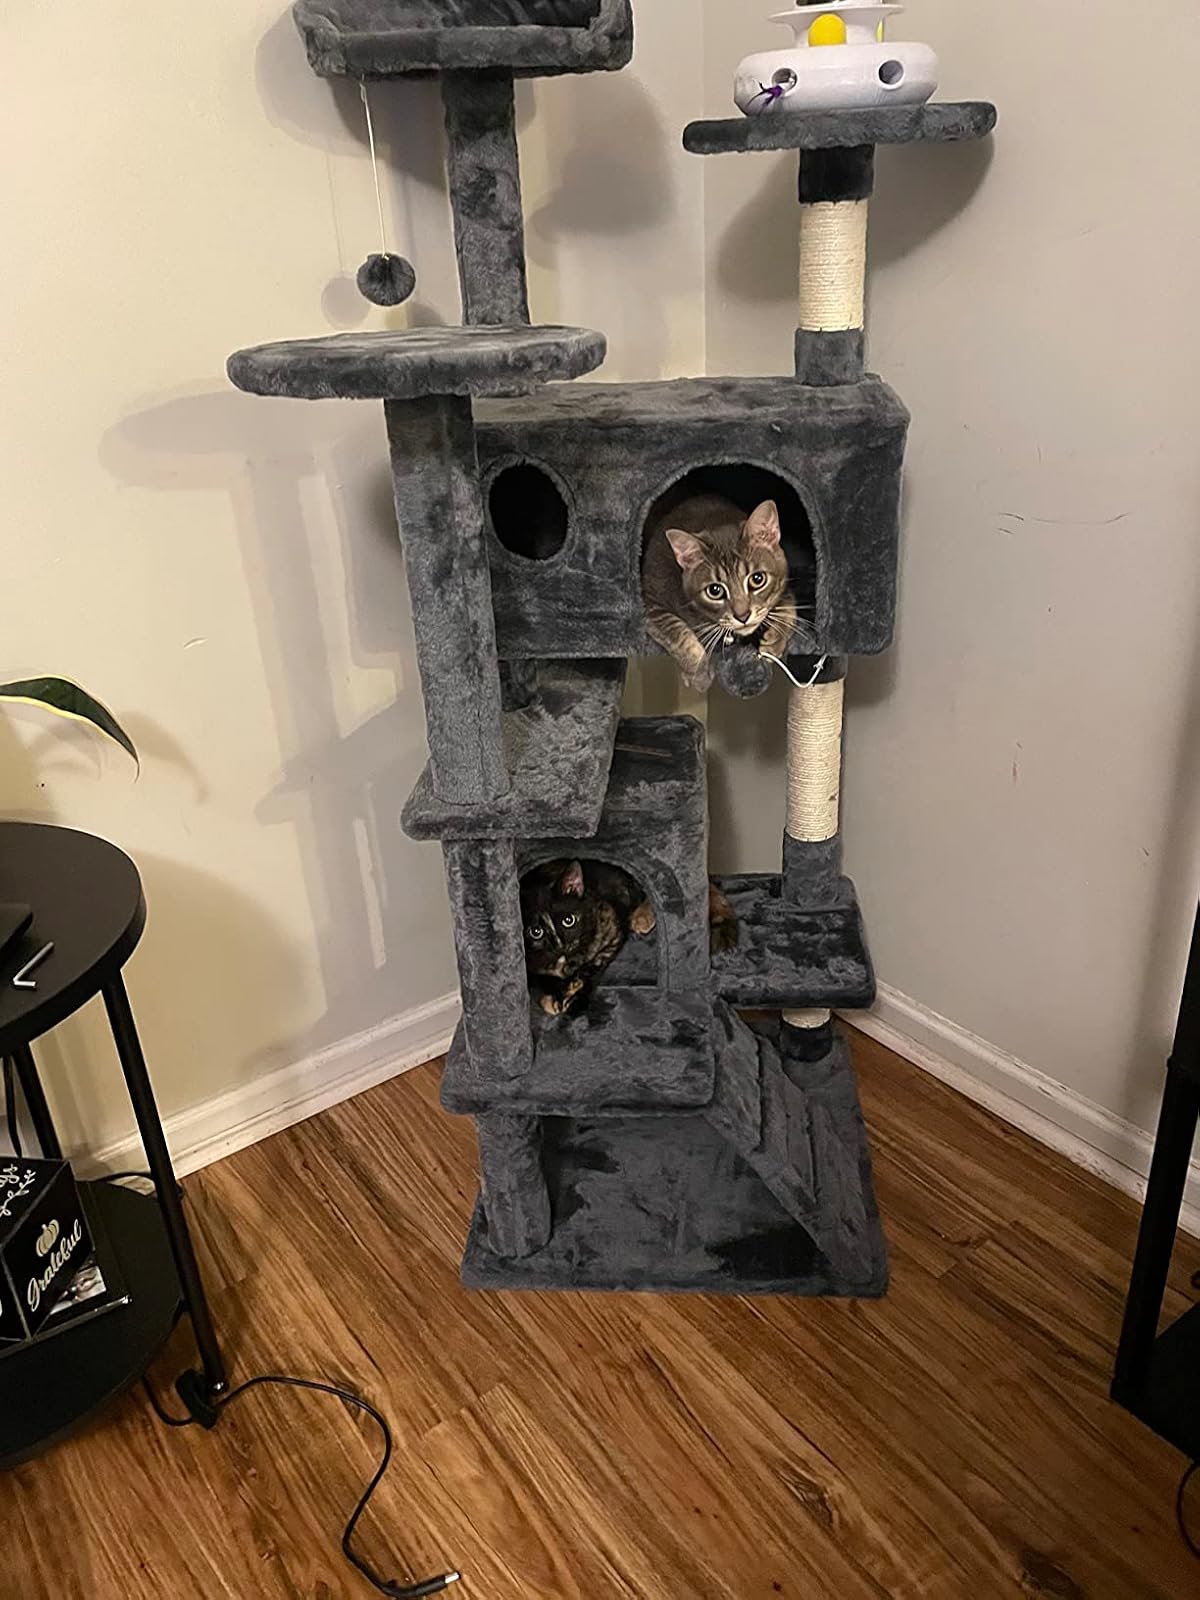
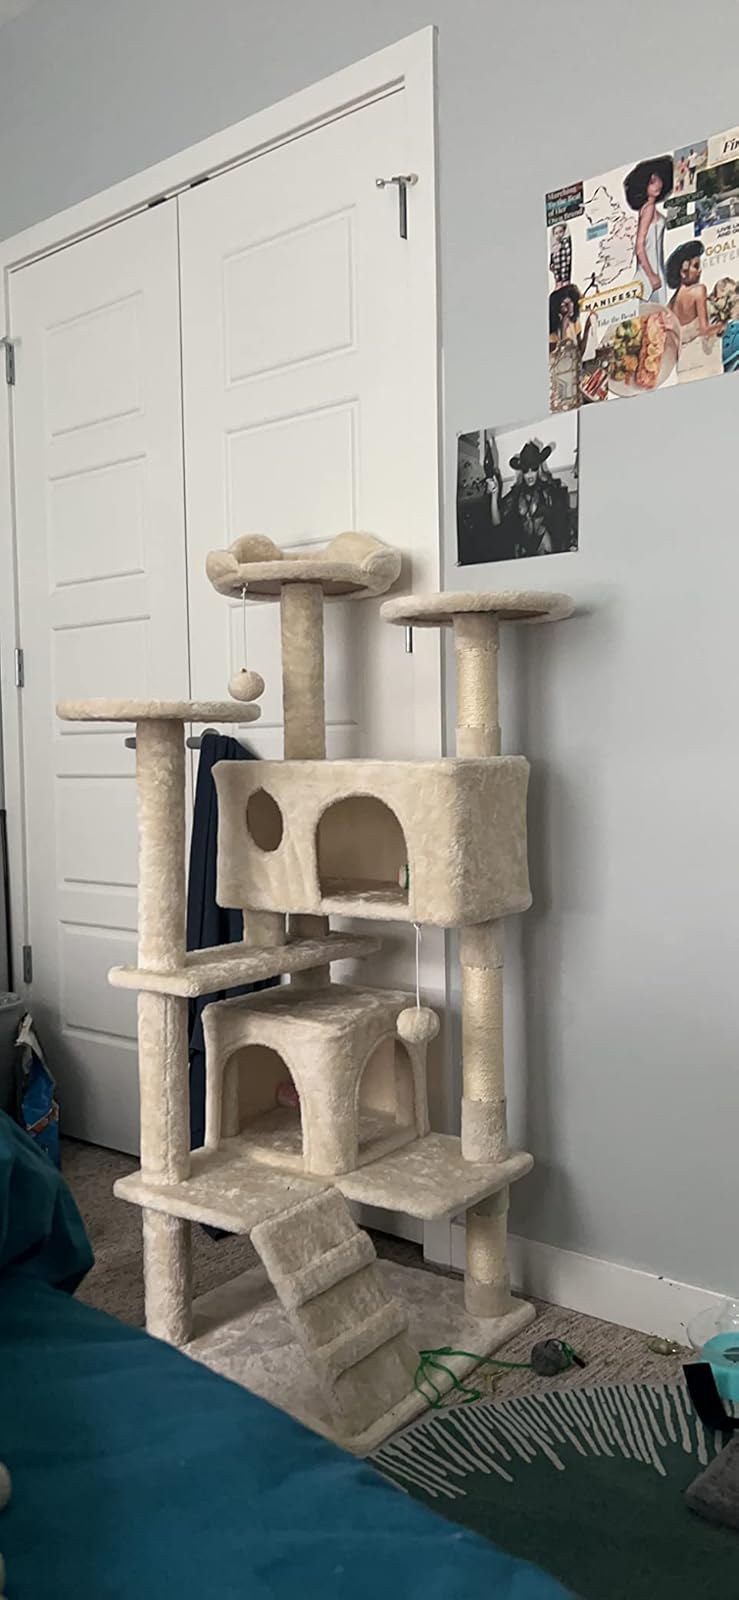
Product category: items_cat tree
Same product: no